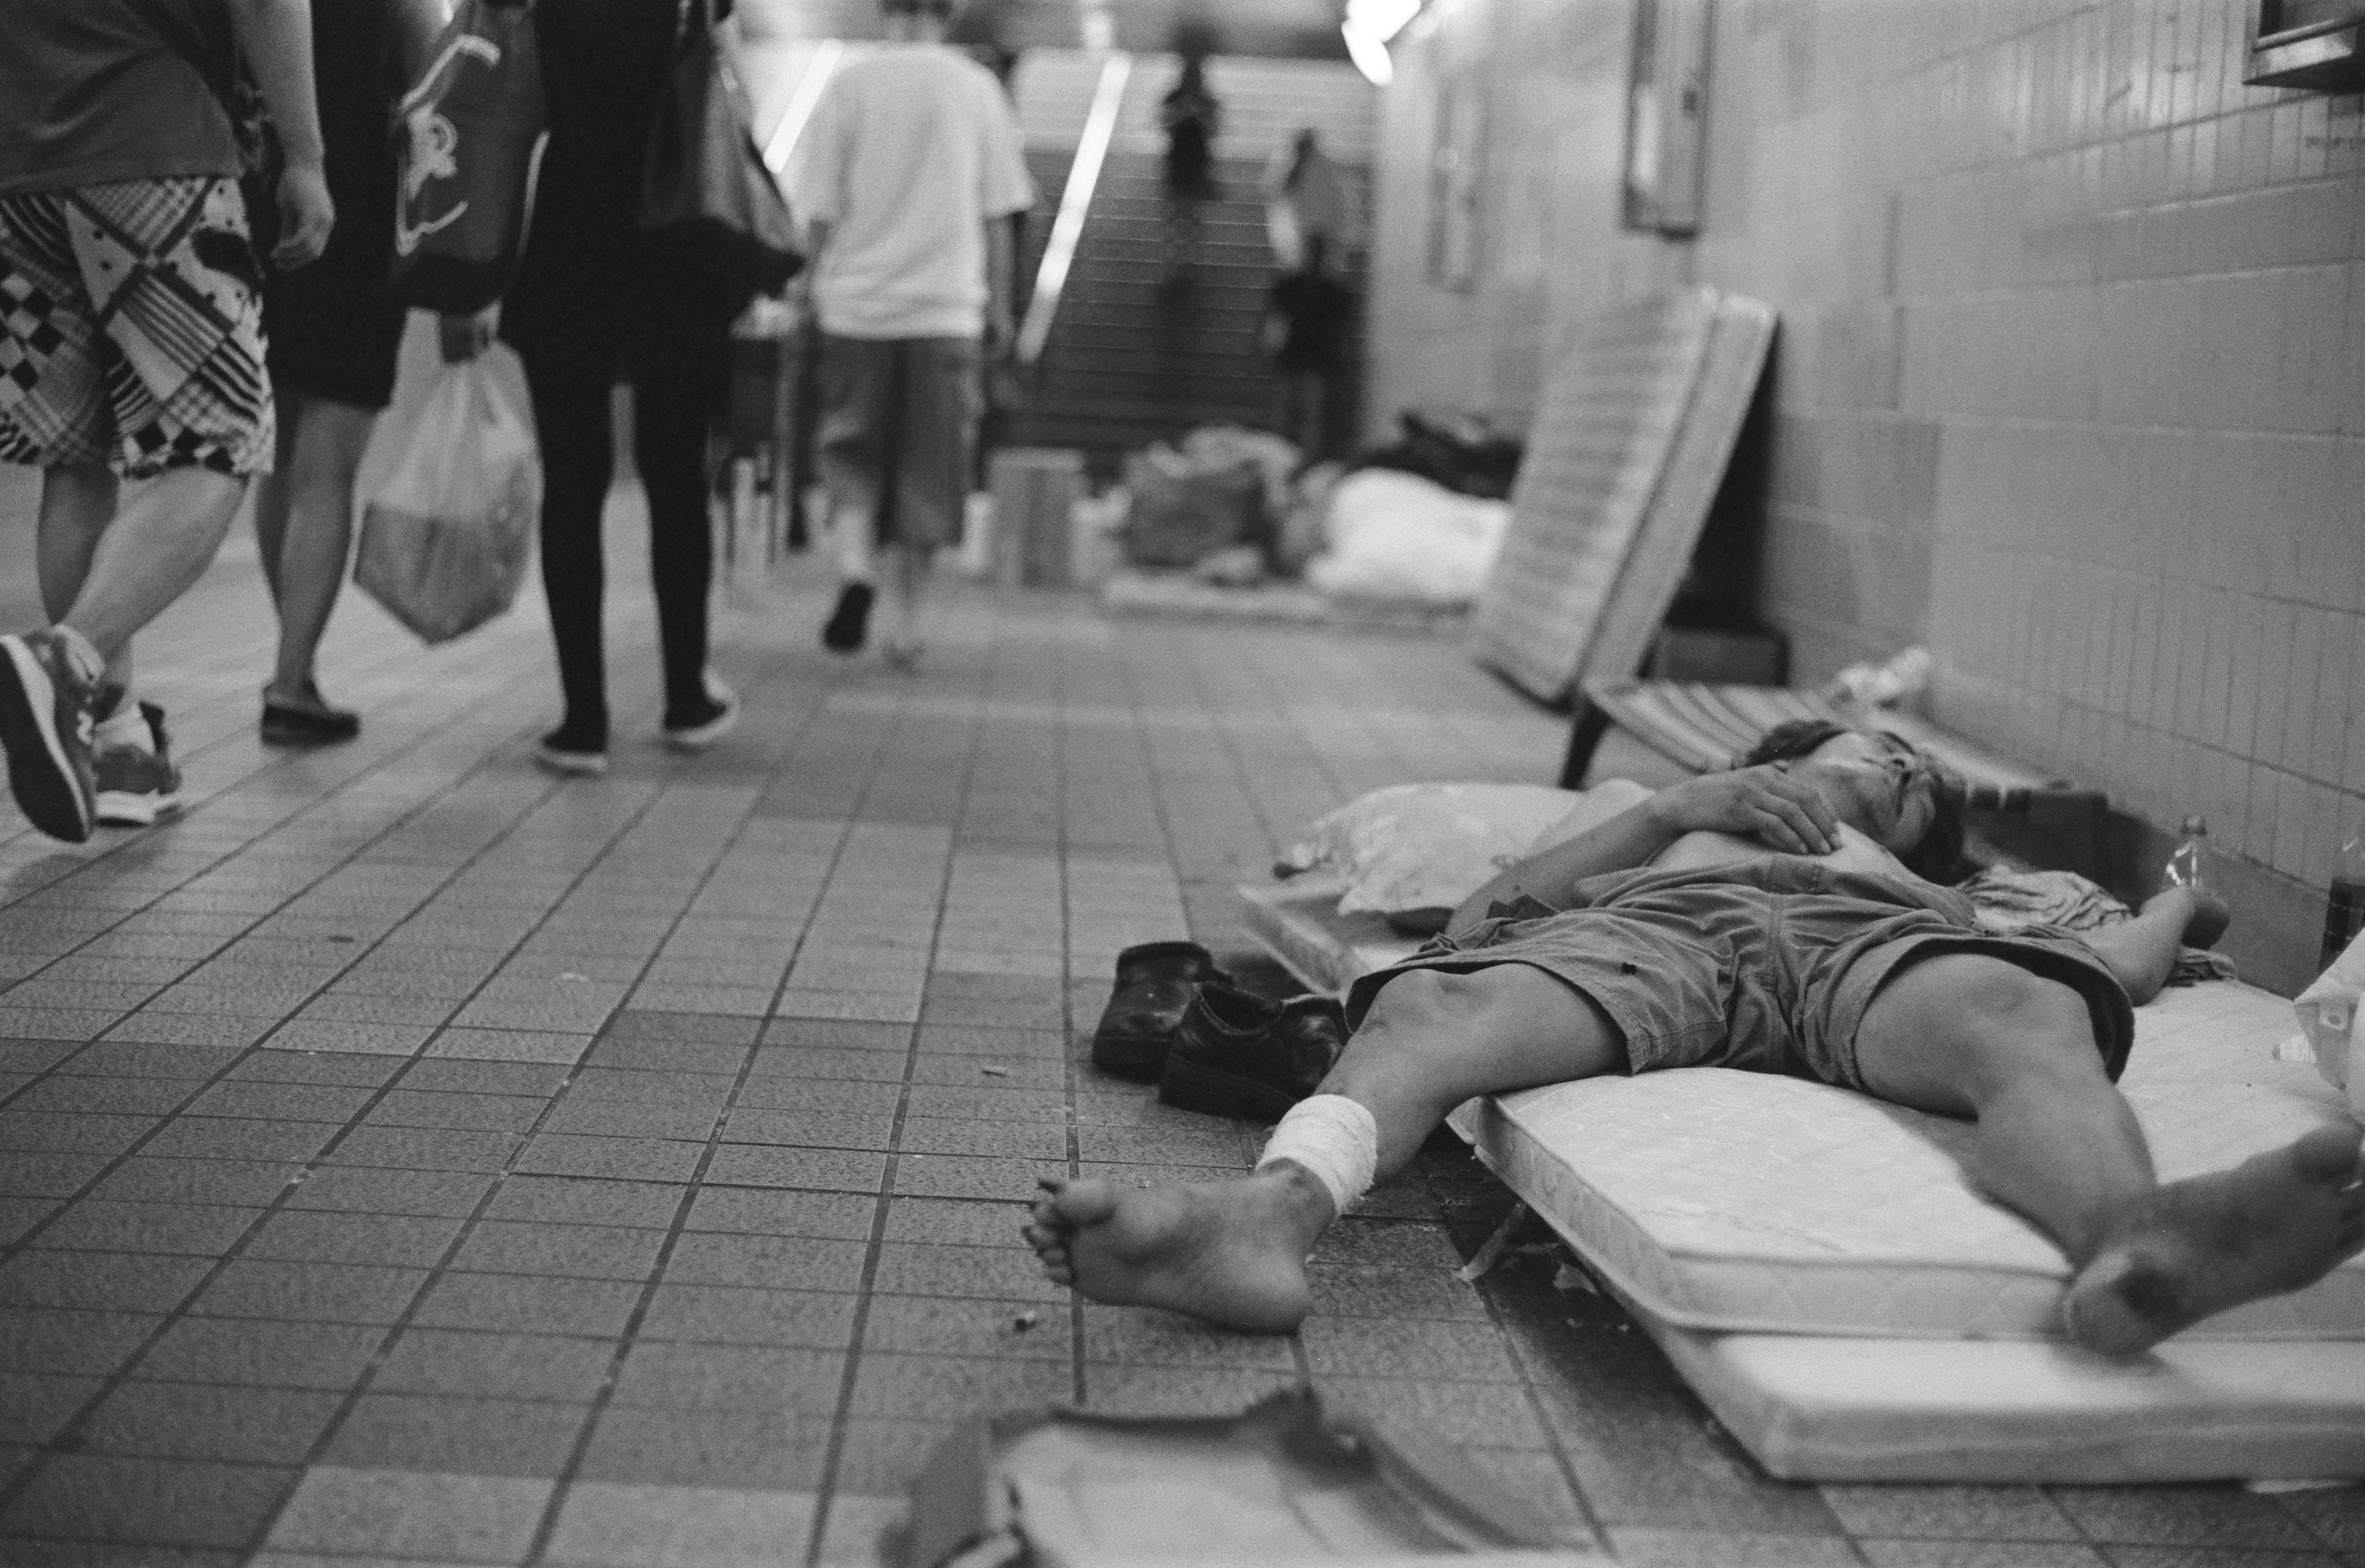
black and white, road, white, street, photography, sitting, black, monochrome, performance art, bw, blackwhite, infrastructure, photograph, snapshot, kodak, hongkong, kodak400tmax, nikonf2, monochrome photography, human positions